Marc H. Sasseville

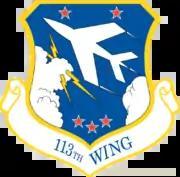
Emblem of the 113th Wing

On August 3, 2012, Sasseville was promoted to the rank of brigadier general and named the Commander of the 113th Wing, District of Columbia Air National Guard, Andrews Air Force Base in Maryland. In this capacity he was responsible for more than 1200 personnel in support of both the F-16 (Air Combat Command) fighter and the C-38 and C-40 VIP airlift (Air Mobility Command) aircraft missions. He was also in charge of the Aerospace Control Alert Detachment, which is responsible for the air defense of the United States Capital.